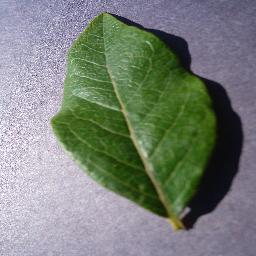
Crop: blueberry
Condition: healthy